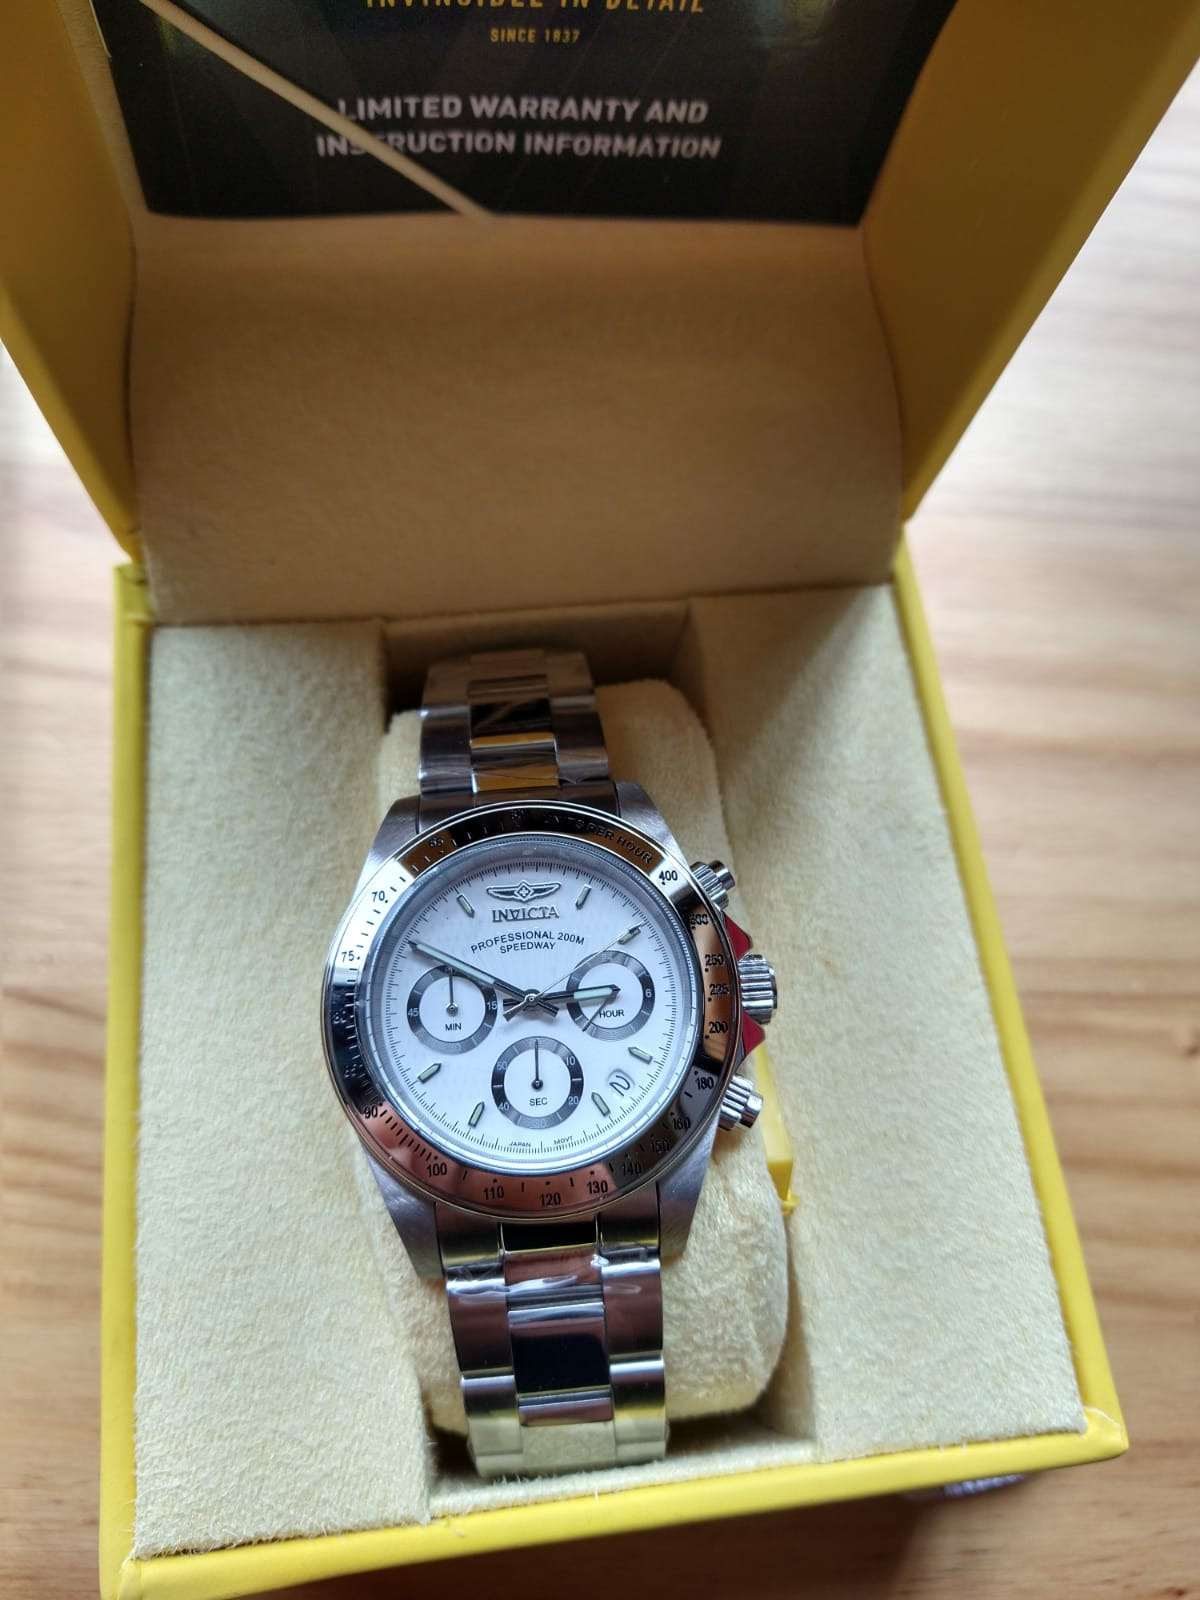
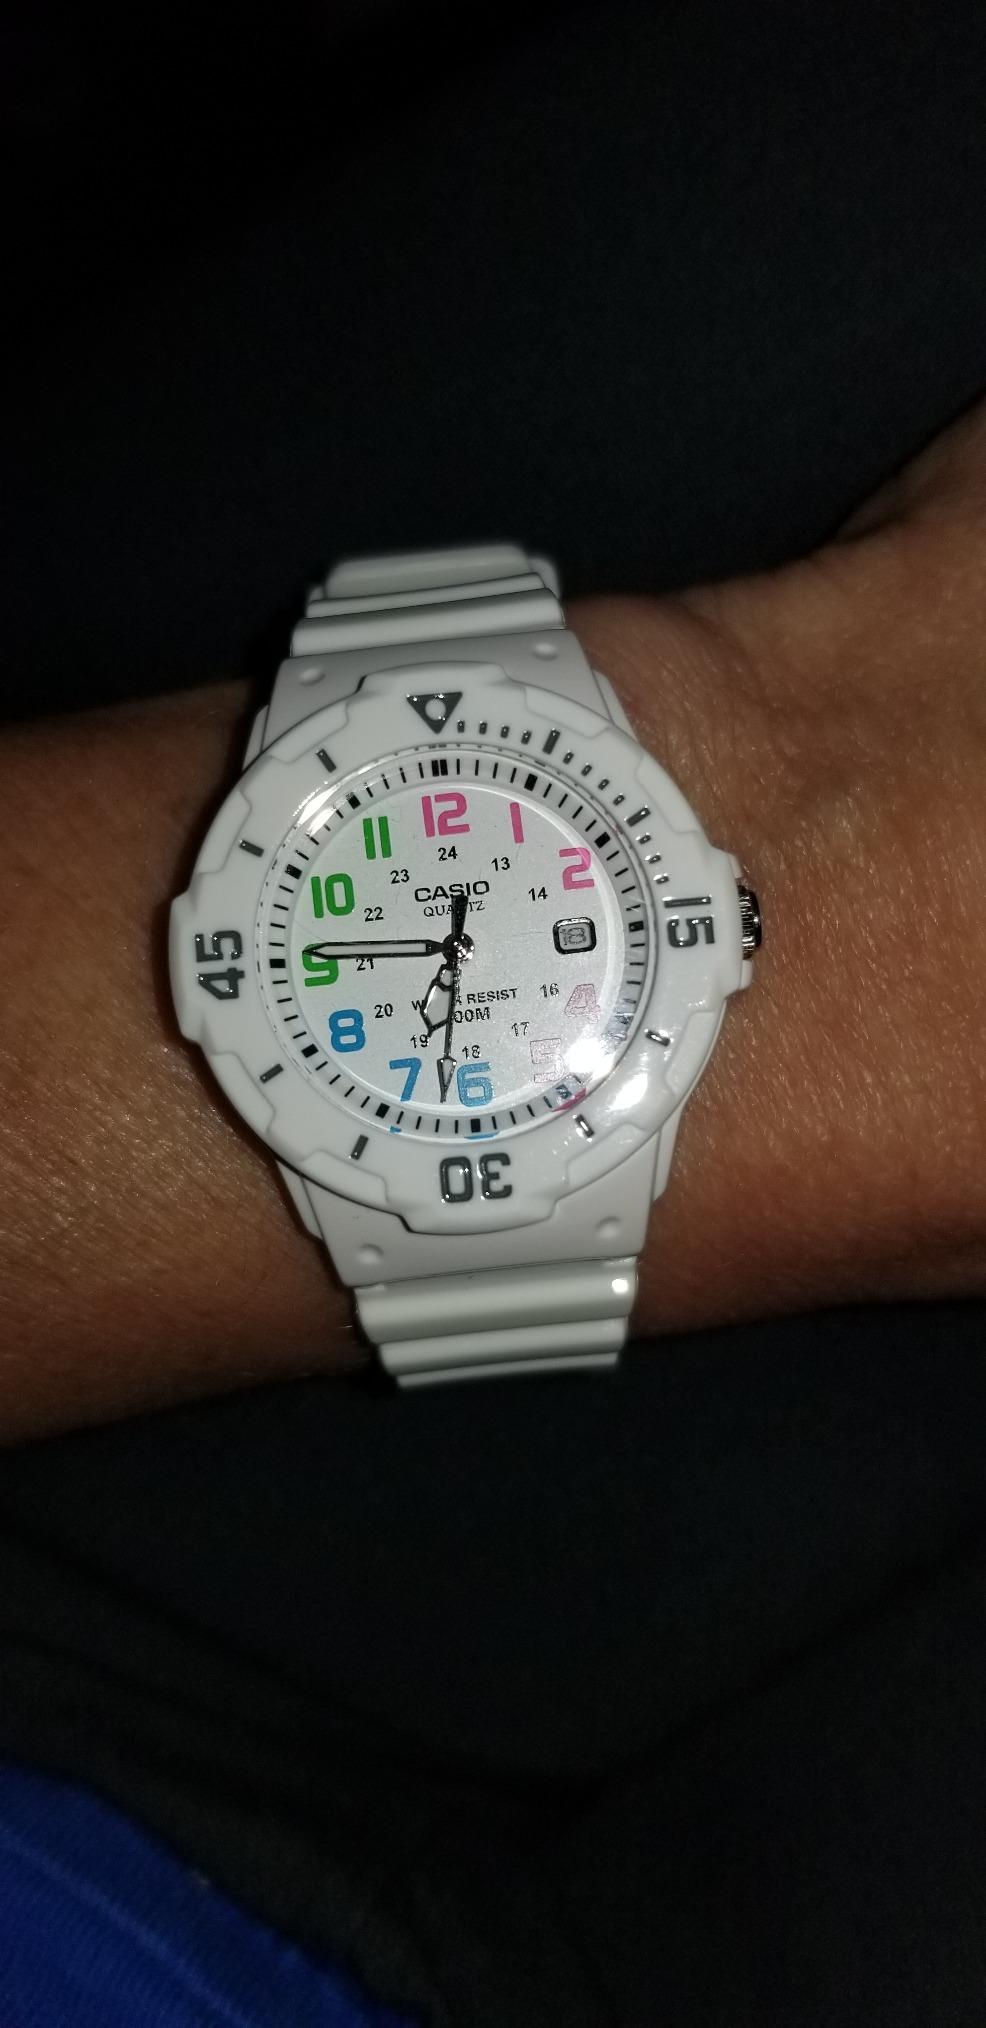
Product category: accessories_watch
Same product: no